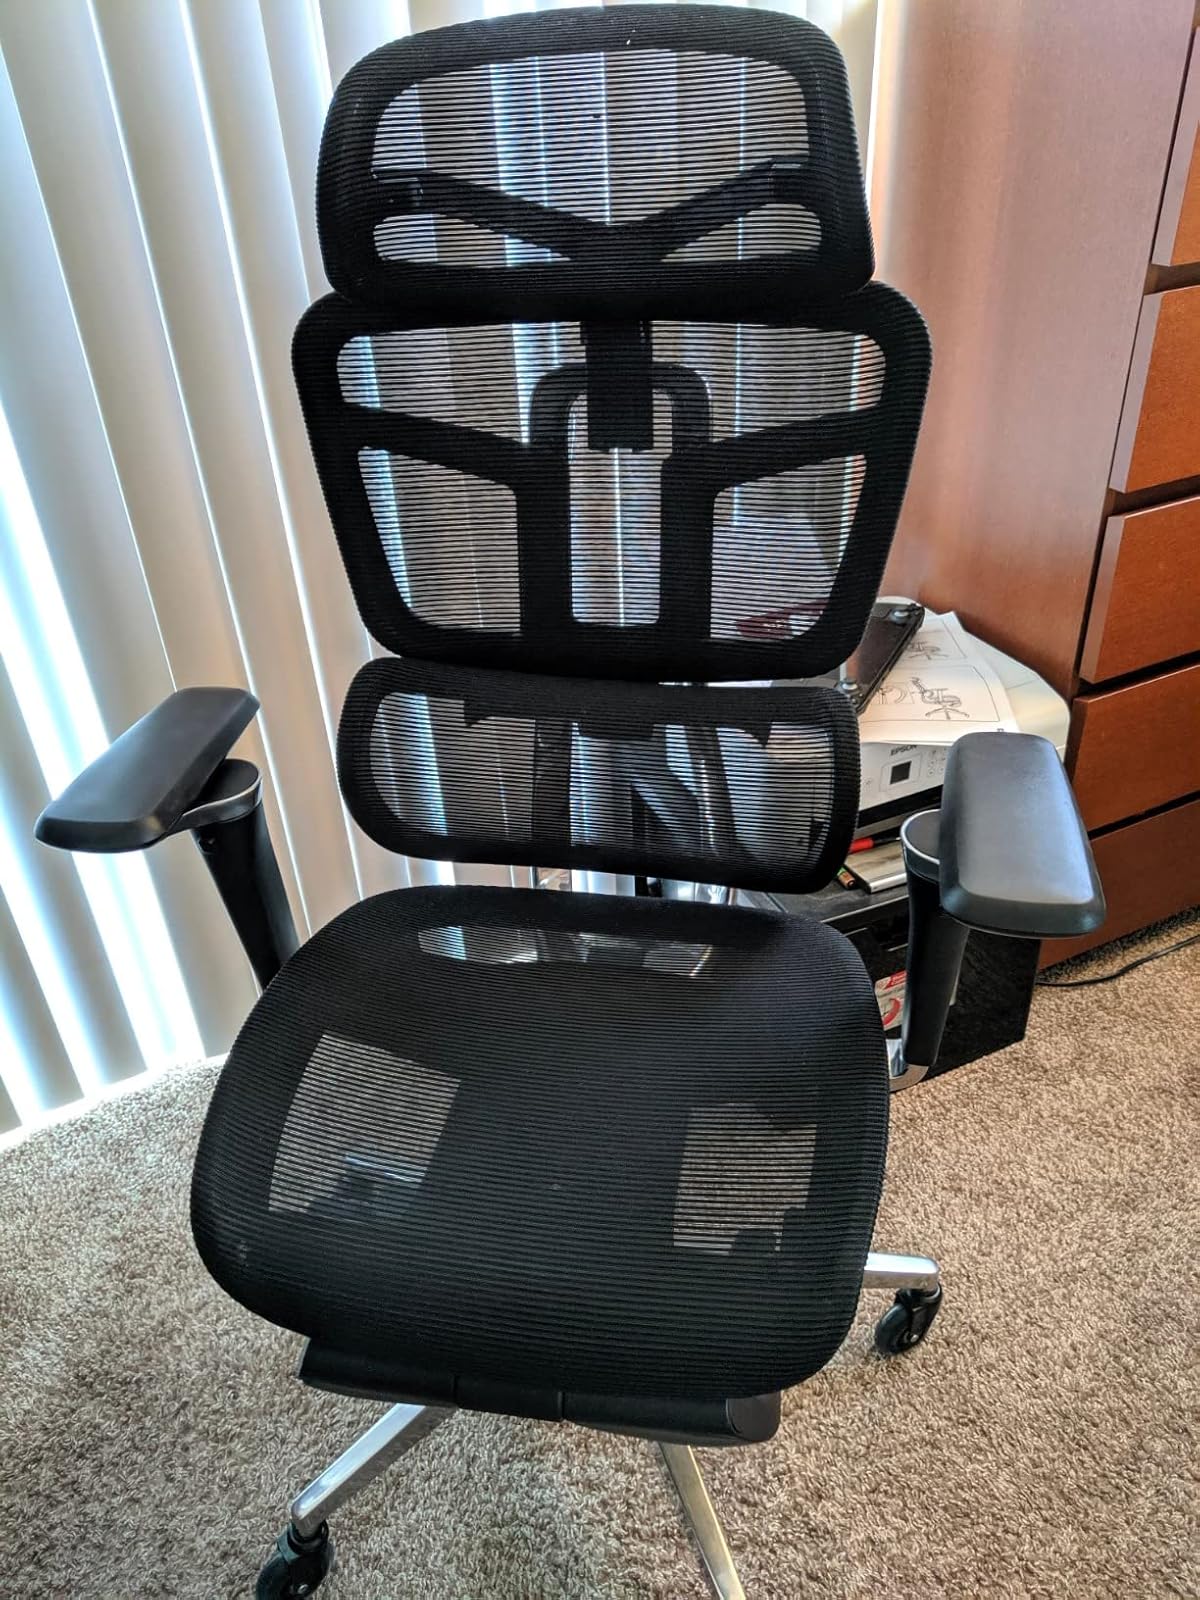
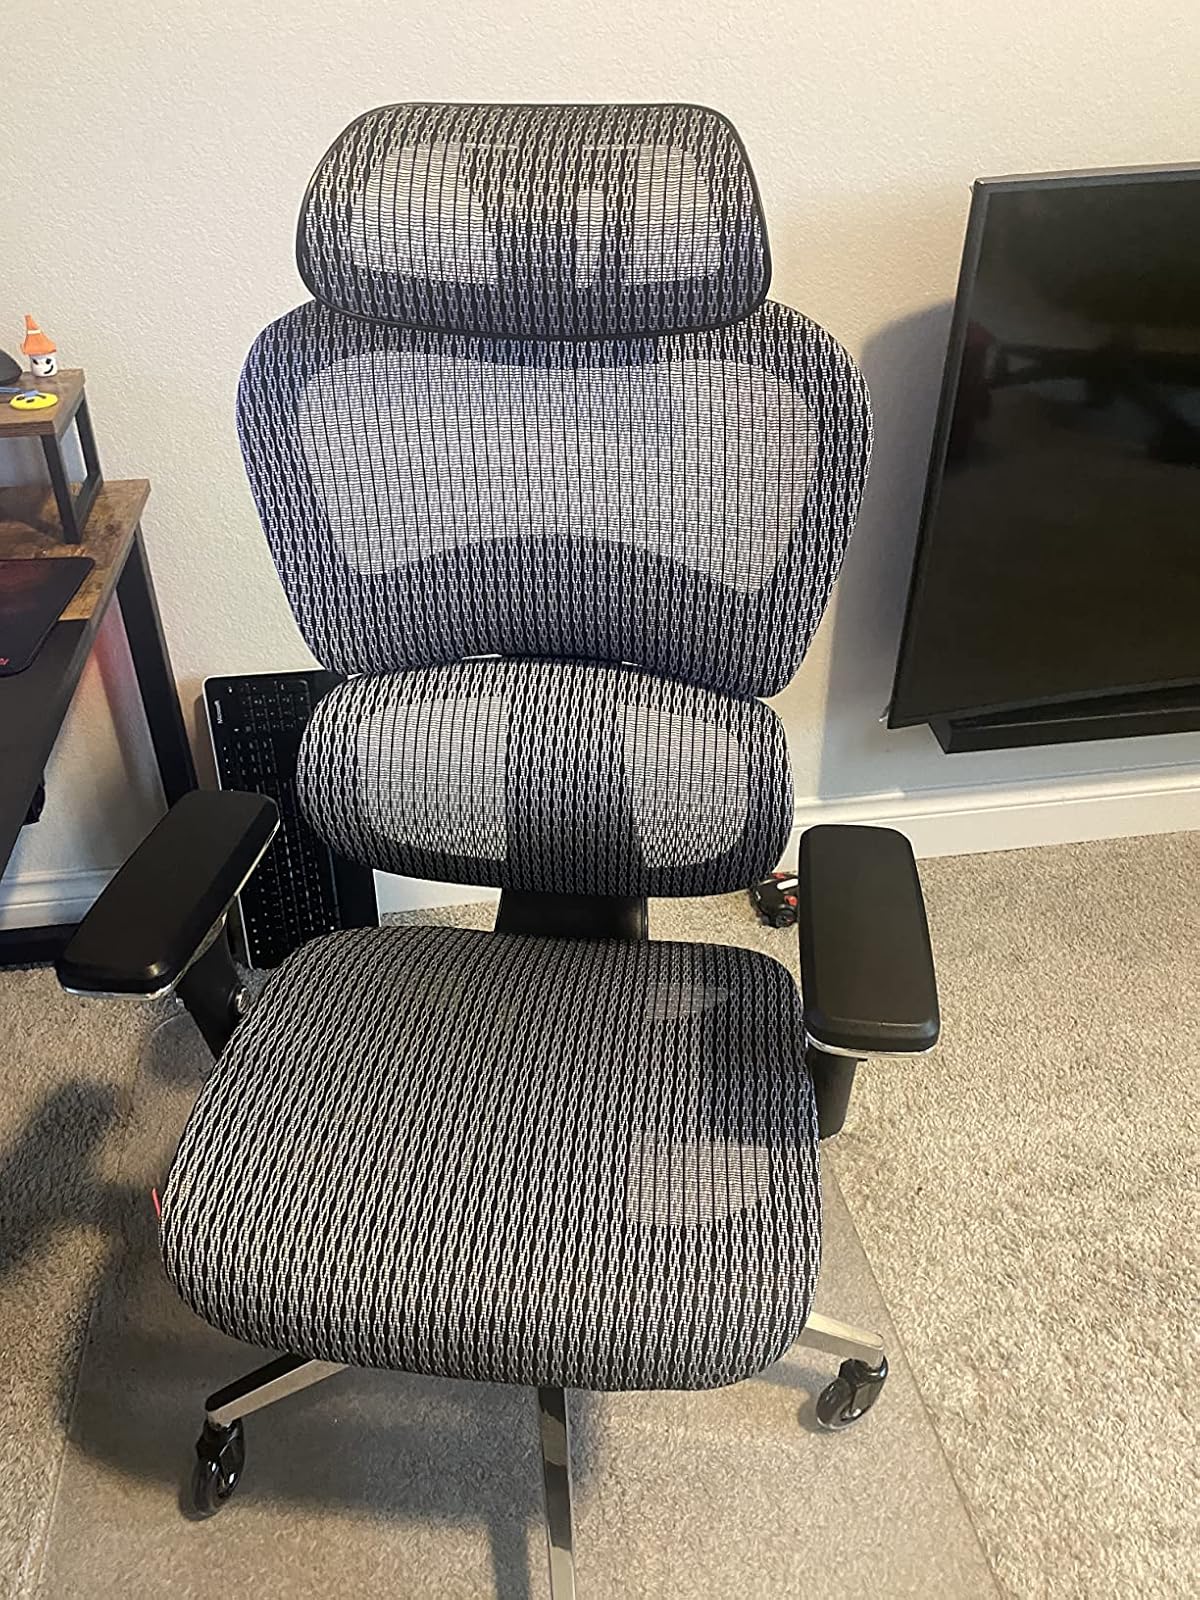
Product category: items_chair
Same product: no